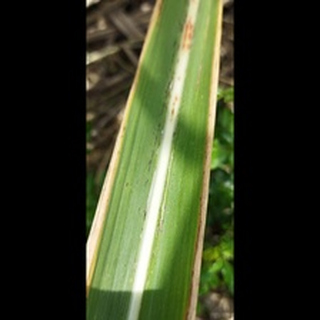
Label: sugarcane_rust